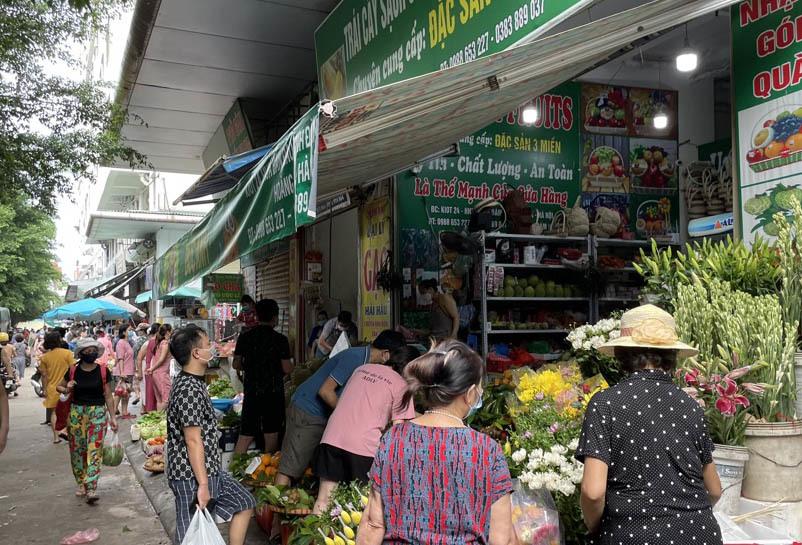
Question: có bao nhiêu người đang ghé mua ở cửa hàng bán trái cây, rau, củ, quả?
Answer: năm người